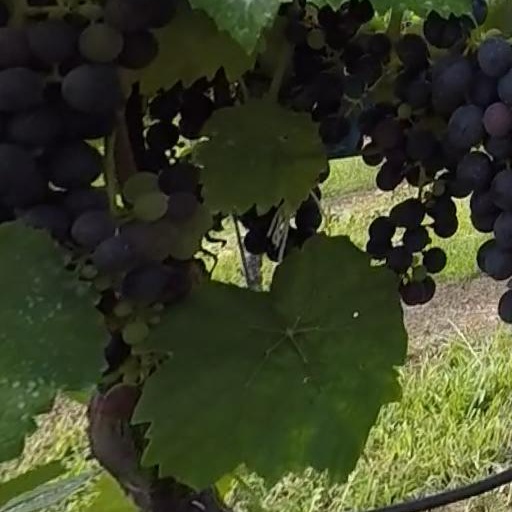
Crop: grape